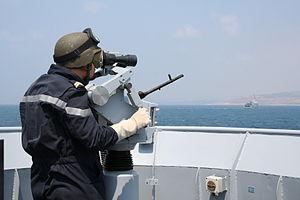
Second maitre en observation à la passerelle au large du Liban.
L'uniforme désigne l'habit militaire en général. Un même uniforme comporte plusieurs tenues, lesquelles sont des ensembles de pièces dont la composition est fonction des circonstances.
Le grade de second maître est le premier grade du corps des officiers mariniers de la Marine française.